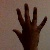
The image shows a hand gesture representing the number 5 in Indian Sign Language.